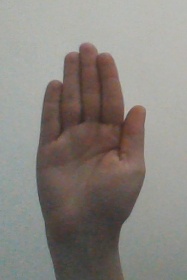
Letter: seen